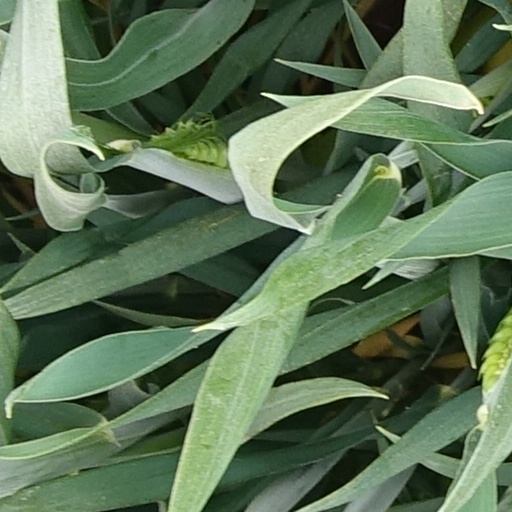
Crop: wheat